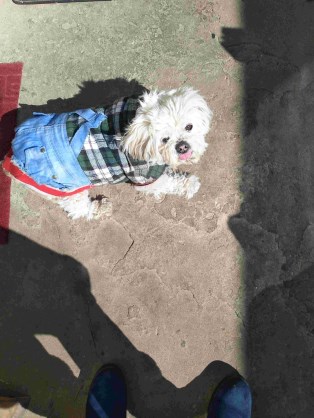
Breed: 3336-n000121-chinese_rural_dog